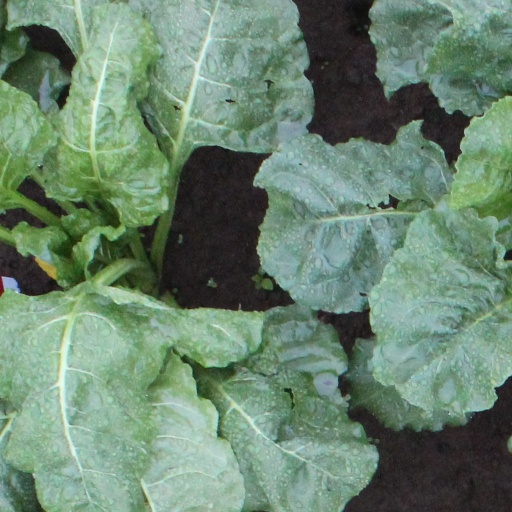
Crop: sugar beet